Tony Ageh

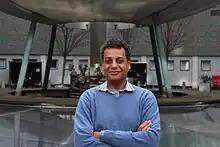
Ageh in 2012

Tony Ageh OBE, (born 23rd December, 1959) was until 2023 the New York Public Library's Chief Digital Officer having previously been Controller of Archive Development at the BBC.